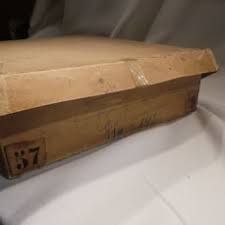
Label: cardboard